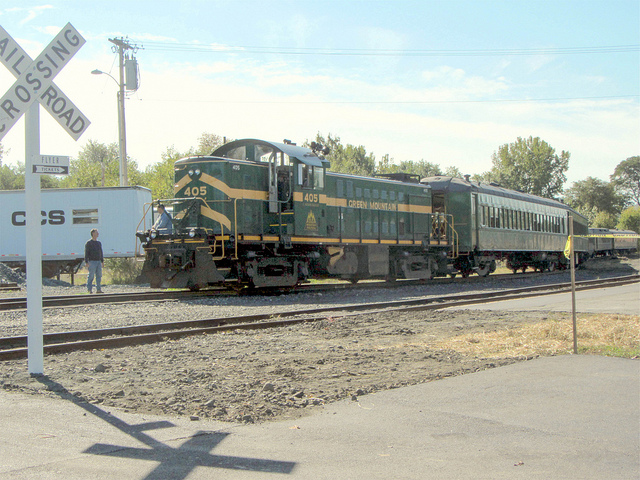
A train traveling down train tracks near a truck.

A green and yellow train traveling on the tracks

THERE IS A FREIGHT TRAIN THAT IS ON THE TRACK

Someone is getting ready to cross the tracks so the train must not be moving.

A train on tracks getting ready to pass a railroad crossing.